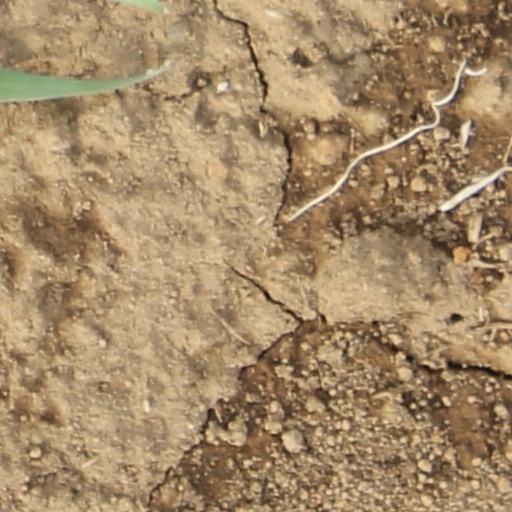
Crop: wheat